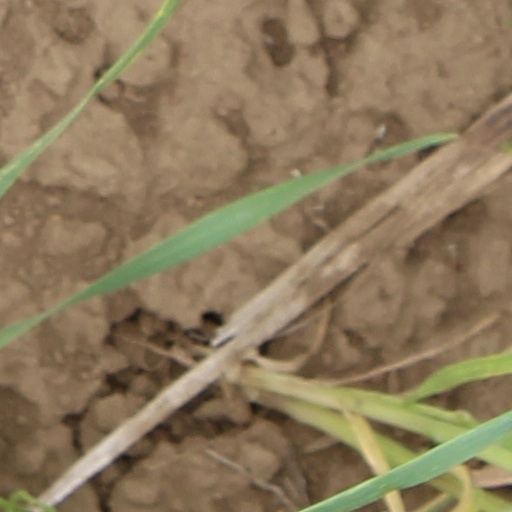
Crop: wheat